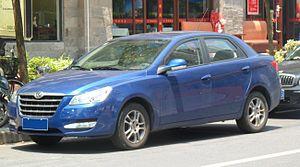
La Dongfeng S30 est une berline lancée pendant l'été 2009. Il existe une version à hayon appelée H30.